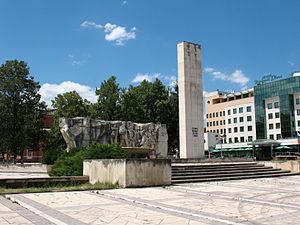
Lukovit, est une ville du nord de la Bulgarie, située dans l'oblast de Lovetch.